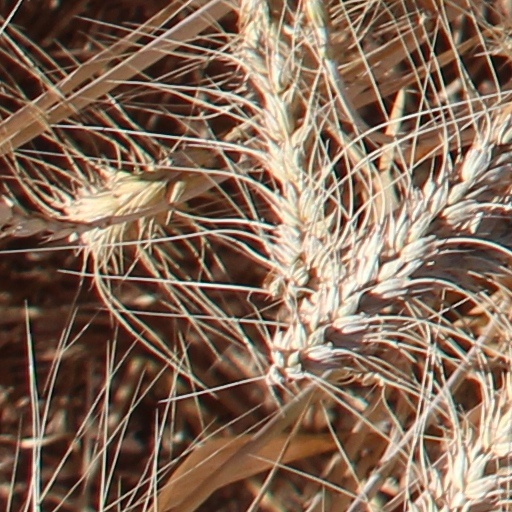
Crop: wheat